Whenever, Wherever

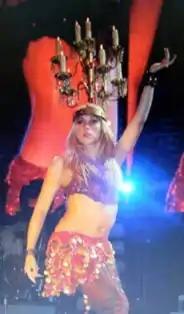
Shakira performing "Whenever, Wherever" during her Tour of the Mongoose

"Whenever, Wherever" was Shakira's most successful single at the time, and it stayed that way until "Hips Don't Lie" (featuring Wyclef Jean) was released in five years. In the United States, "Whenever, Wherever" debuted at number 76 on the "Billboard" Hot 100 chart, while it peaked at number 6, the chart dated 29 December 2001. In doing so, it became her first top 10 single on the chart. Additionally, the track peaked at numbers 1, 3, and 4 respectively on the "Billboard" Hot Latin Tracks, Latin Pop Airplay, Hot Dance Club Play, and Top 40 Tracks component charts. In Canada, the song peaked at number 4. According to Sony Music Canada, the song has sold over 2 million copies in the United States. In Australia, the song debuted at number 1, on 10 February 2002, remaining at the top for six weeks. In New Zealand, the song debuted at number 39 on the RIANZ chart, on 20 January 2002, while it reached the number-1 spot in its fourth week. It spent 8 non-consecutive weeks at the top, becoming her highest-charting single.